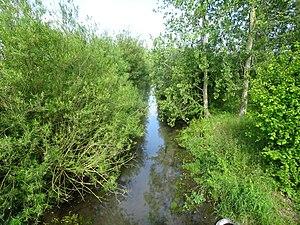
Le ruisseau de Guarbecque est une rivière française, située dans le département du Pas-de-Calais, qui prend sa source à Norrent-Fontes et se jette dans la Lys à Saint-Venant. C'est un sous-affluent de l'Escaut par la Lys.
Ham-en-Artois est une commune française située dans le département du Pas-de-Calais en région Hauts-de-France.